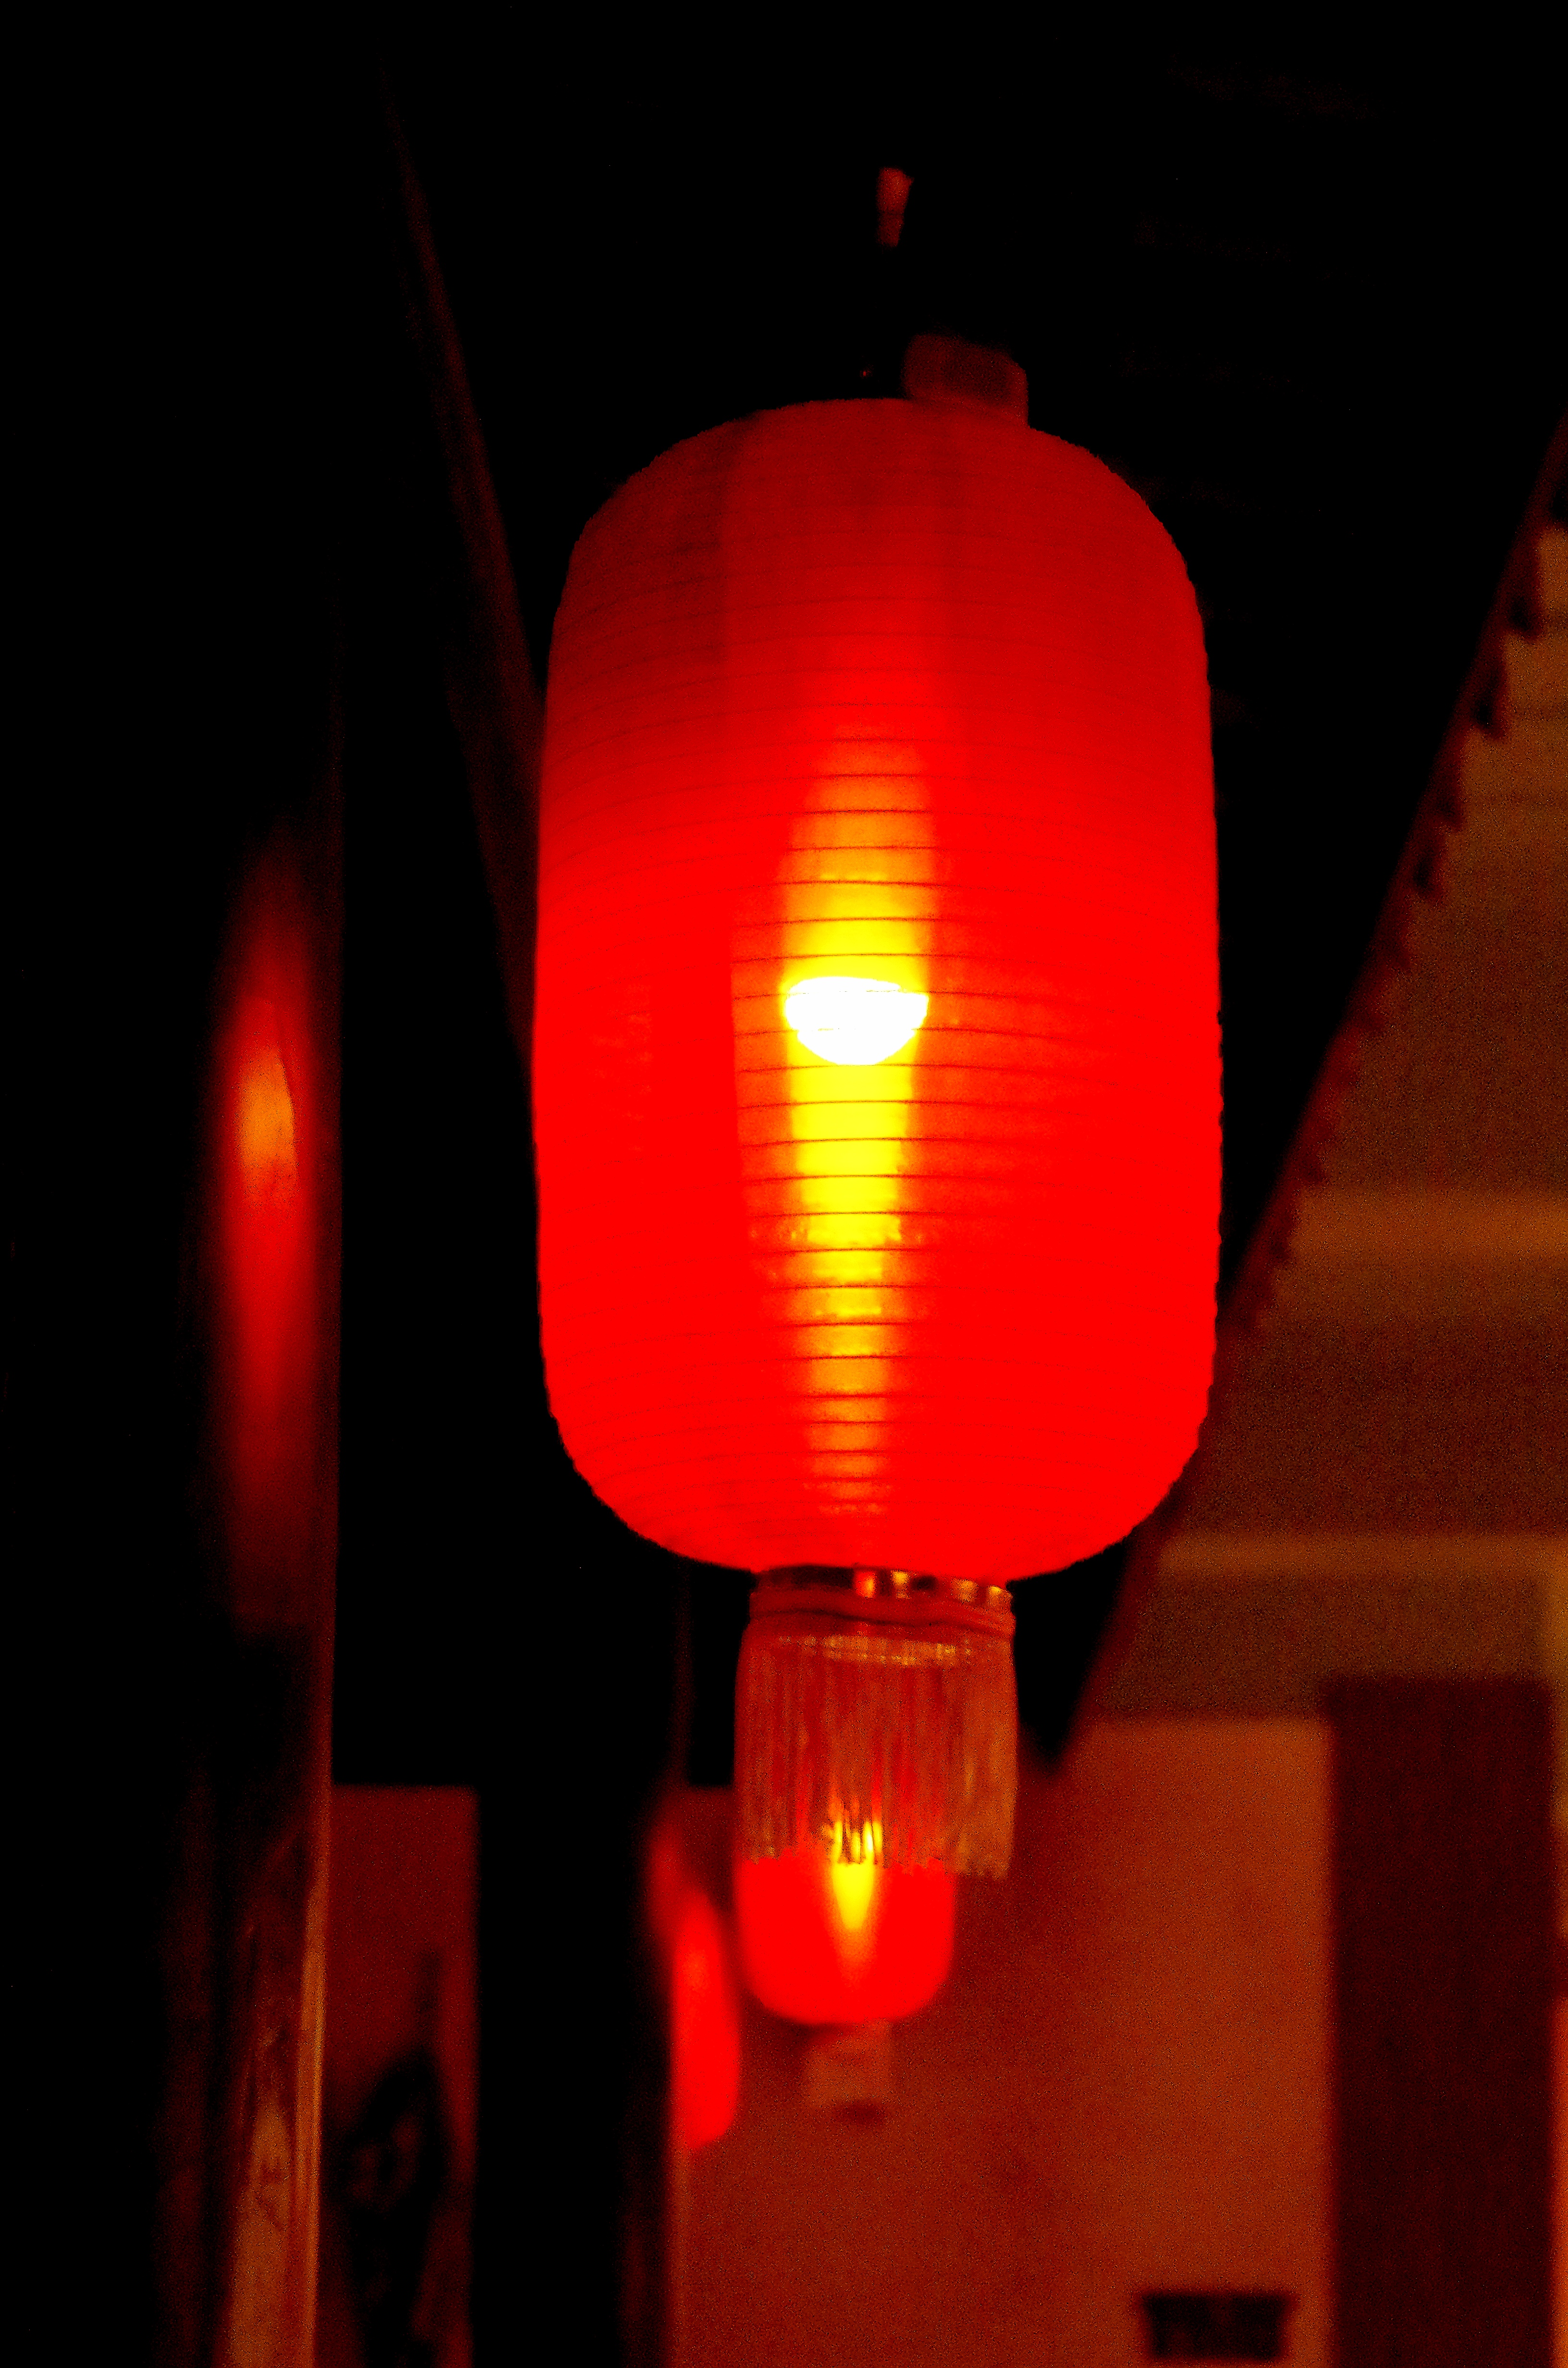
night, light, lantern, amber, orange, lamp, red, Material property, gas, Tints and shades, electricity, fluorescent lamp, facial hair, heat, light bulb, lampshade, ceiling fixture, symmetry, light fixture, lighting accessory, interior design, circle, still life photography, ceiling, room, home accessories, sconce, composite material, wood, darkness